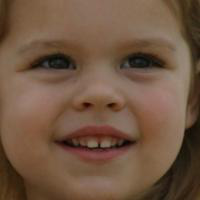
Age group: age 01-10